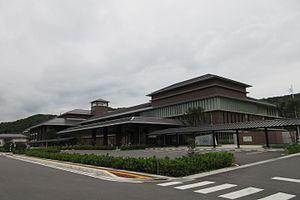
Awa est une ville située dans la préfecture de Tokushima, au Japon.